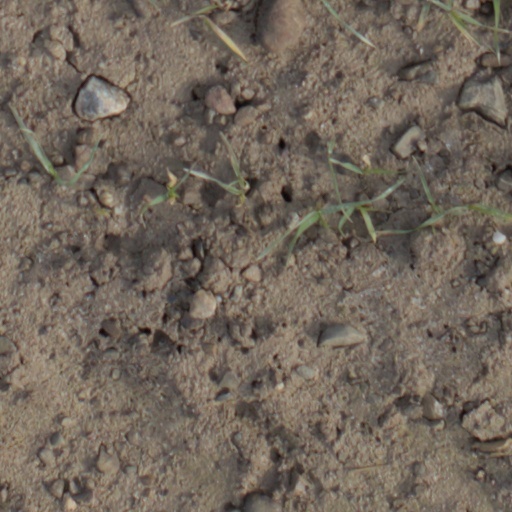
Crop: wheat